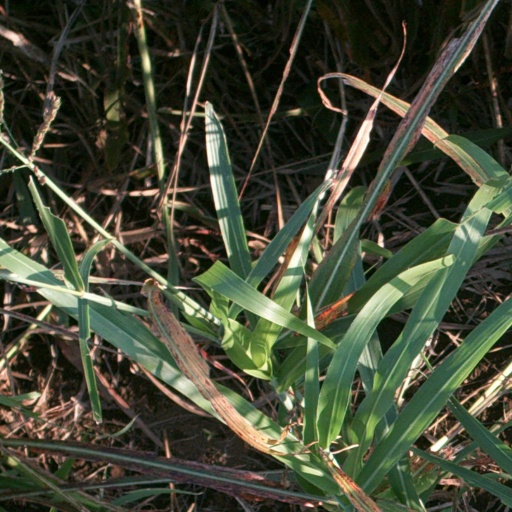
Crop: sorghum